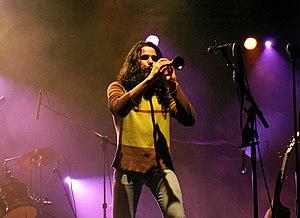
TornaoD Lannion octobre 2006
Krozal est un groupe de musique breton éphémère ayant existé en 2000. Il était formé des membres du groupe Tornaod et de Claude Samard. Ce dernier, ayant composé pour la bande son d'un téléfilm une musique sur le naufrage de l’Erika, cherchait un groupe breton pour l'interpréter, et a enregistré avec Tornaod un mini-album de six titres portant sur cette marée noire.
TornaoD est un groupe de musique celtique progressive créé par Tomaz Boucherifi-Kadiou en 1998. Il a compté Cécile Corbel ou encore John Lang parmi ses membres. Il sort notamment une démo en 1997 puis les albums : An Douar hagus an Spéir en 2001, Orin en 2005 et Y.S. 2013 en 2011. Il se fait réellement connaître en 1998, en donnant ensuite plus de 1 200 concerts.